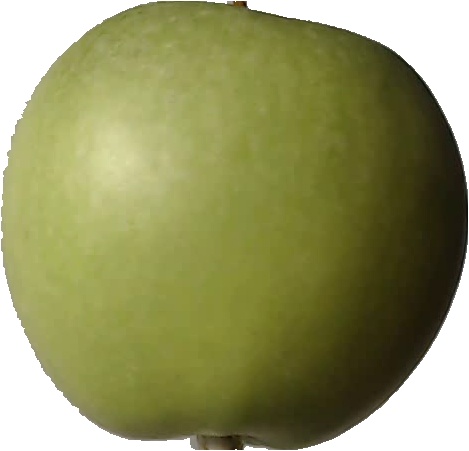
Label: apple_granny_smith_1